Vayishlach

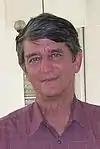
Kugel

Noting the similarity between the actions of Simeon and Levi in Genesis 34:25–29, on the one hand, and the instructions in Deuteronomy 20:13–14 for killing the men but taking the women and livestock captive, on the other hand, James Kugel observed that it is almost as if Simeon and Levi were obeying the Deteronomic law before it was given. Kugel reported that some modern interpreters deduced that the editor responsible for inserting the Dinah story in Genesis was particularly connected with Deuteronomy or at least familiar with its laws. These interpreters concluded that the Dinah story was a late addition, inserted to account for Jacob's otherwise referentless allusion to the violent tempers of Simeon and Levi in Genesis 49:5–7 by importing and only slightly modified an originally unrelated tale, probably situated during the time of the Judges.